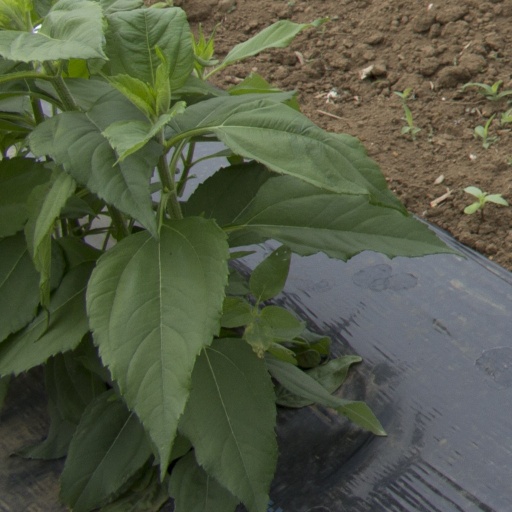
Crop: Jerusalem artichoke